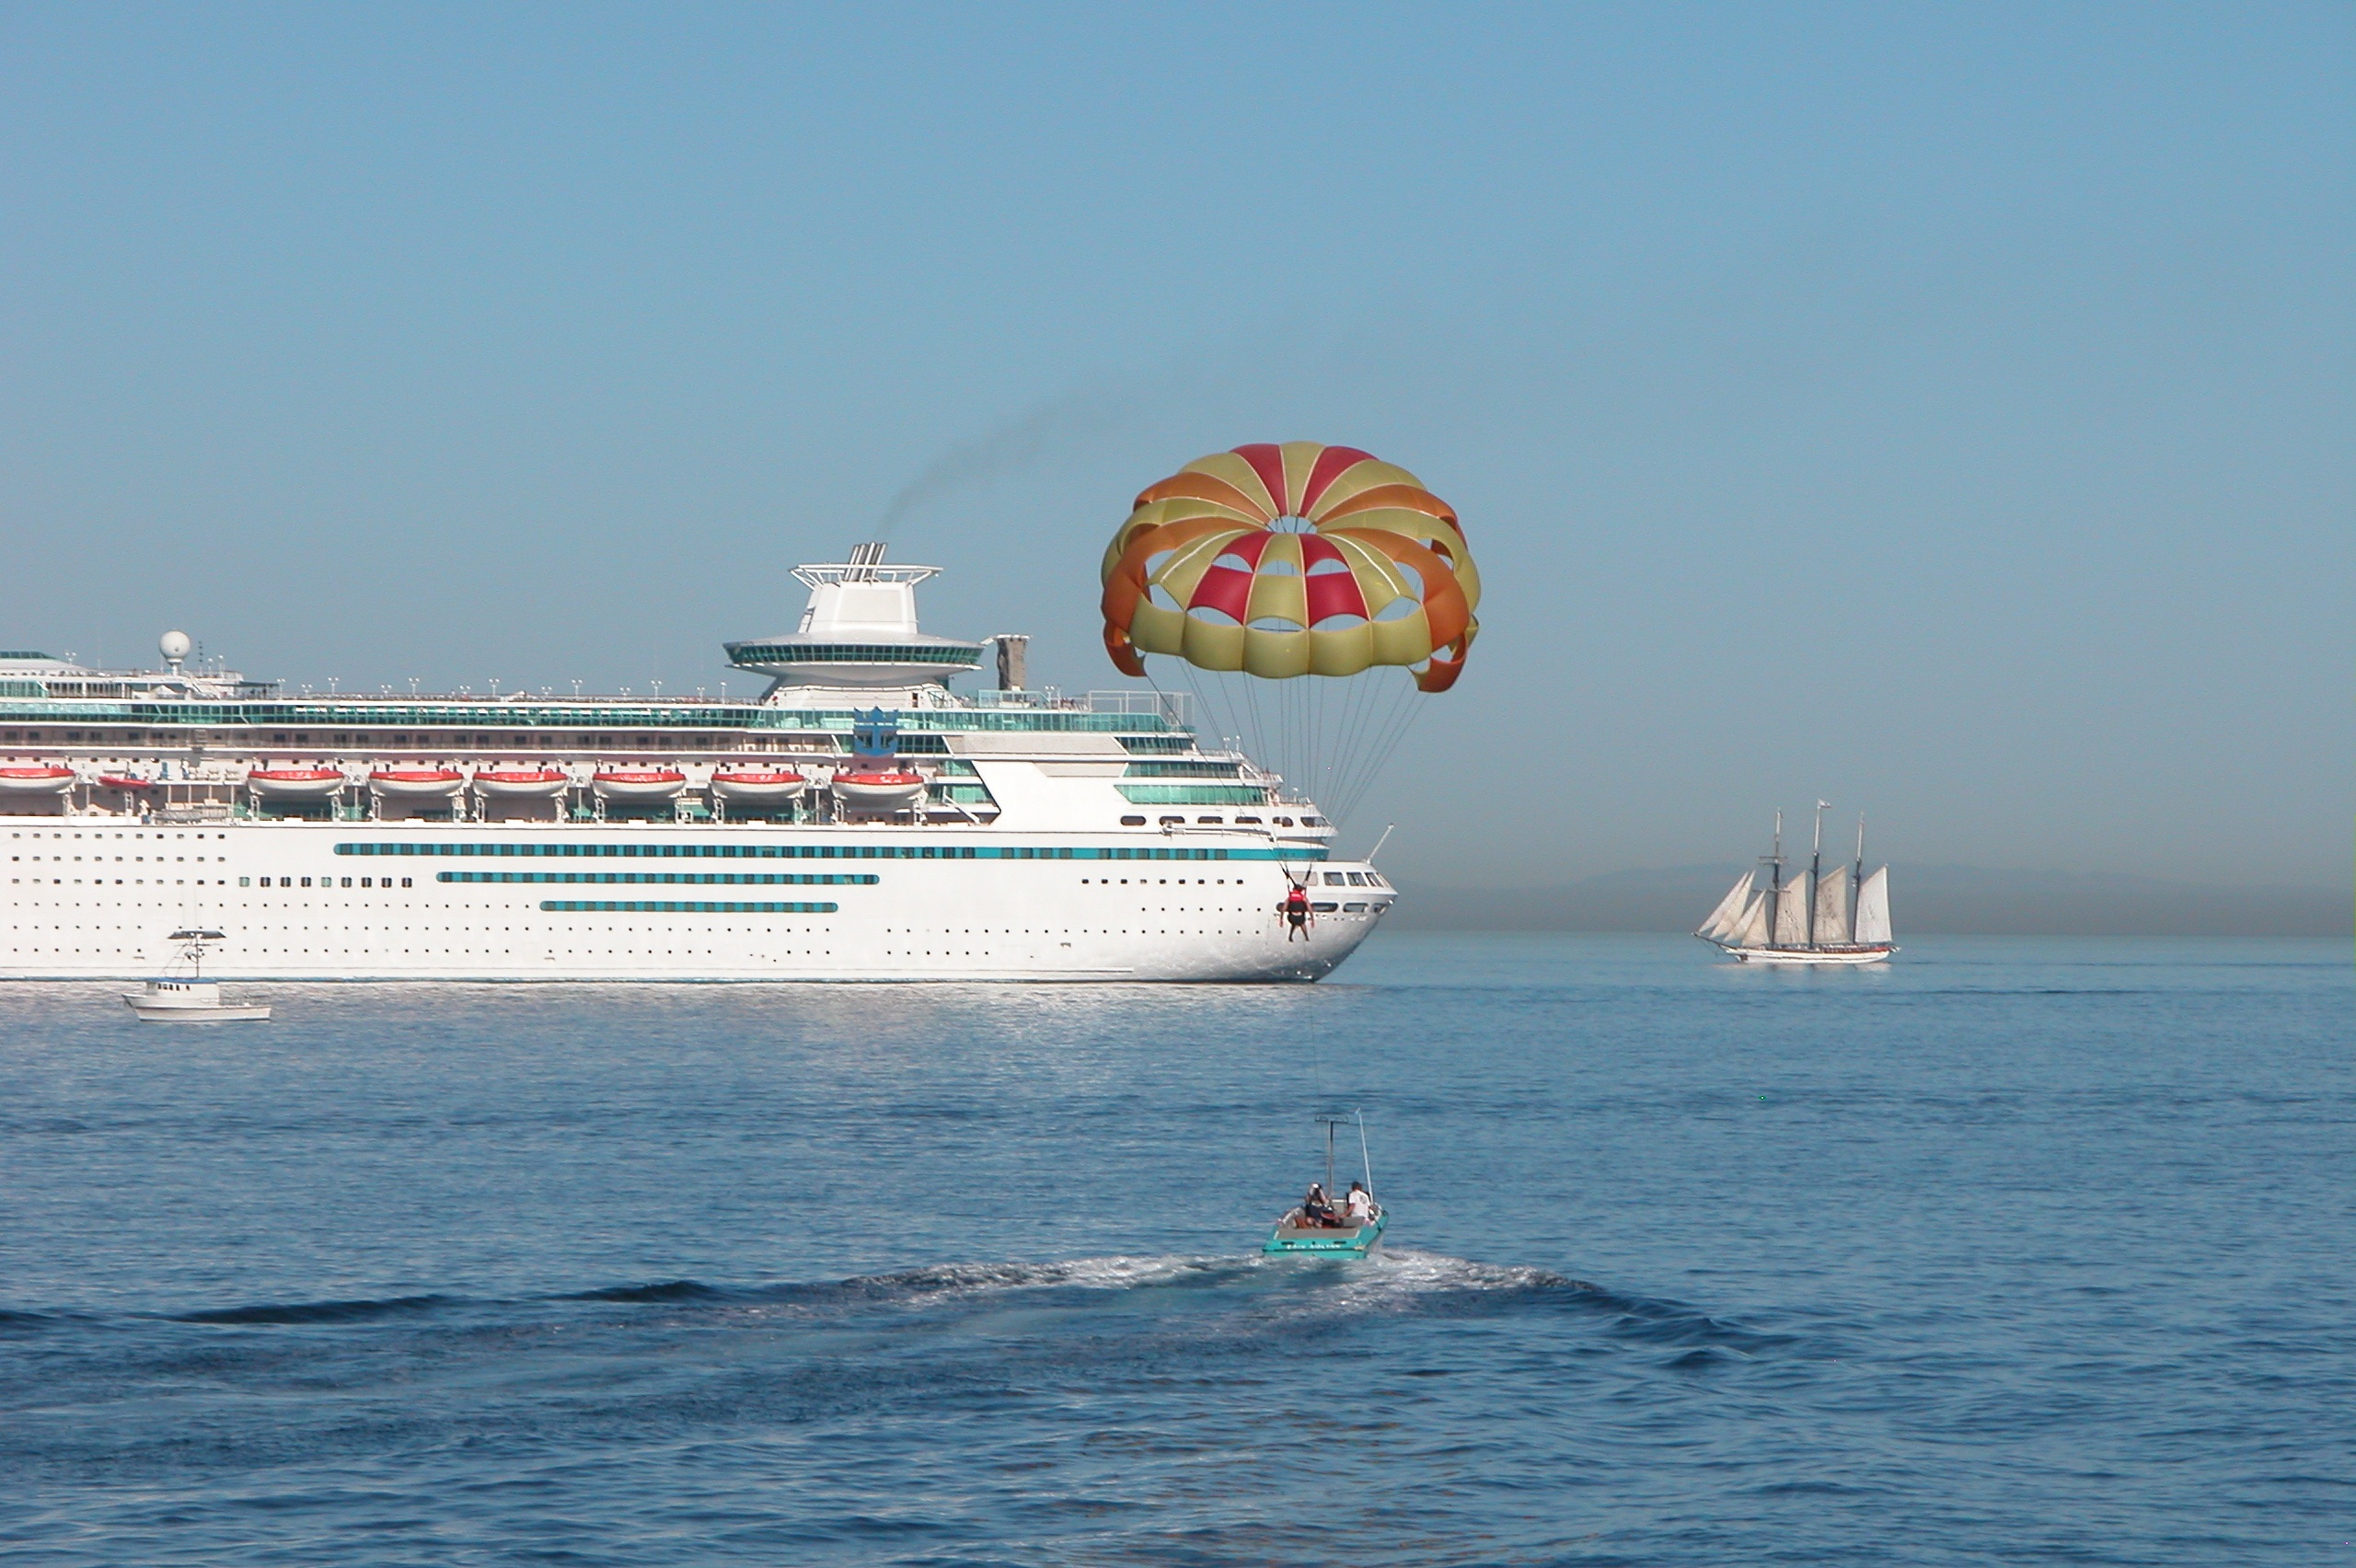
sea, water, ocean, boat, ship, vacation, vehicle, sailing, lifestyle, parachute, cruise, boating, watercraft, cruise ship, passenger ship, freight transport, ocean liner